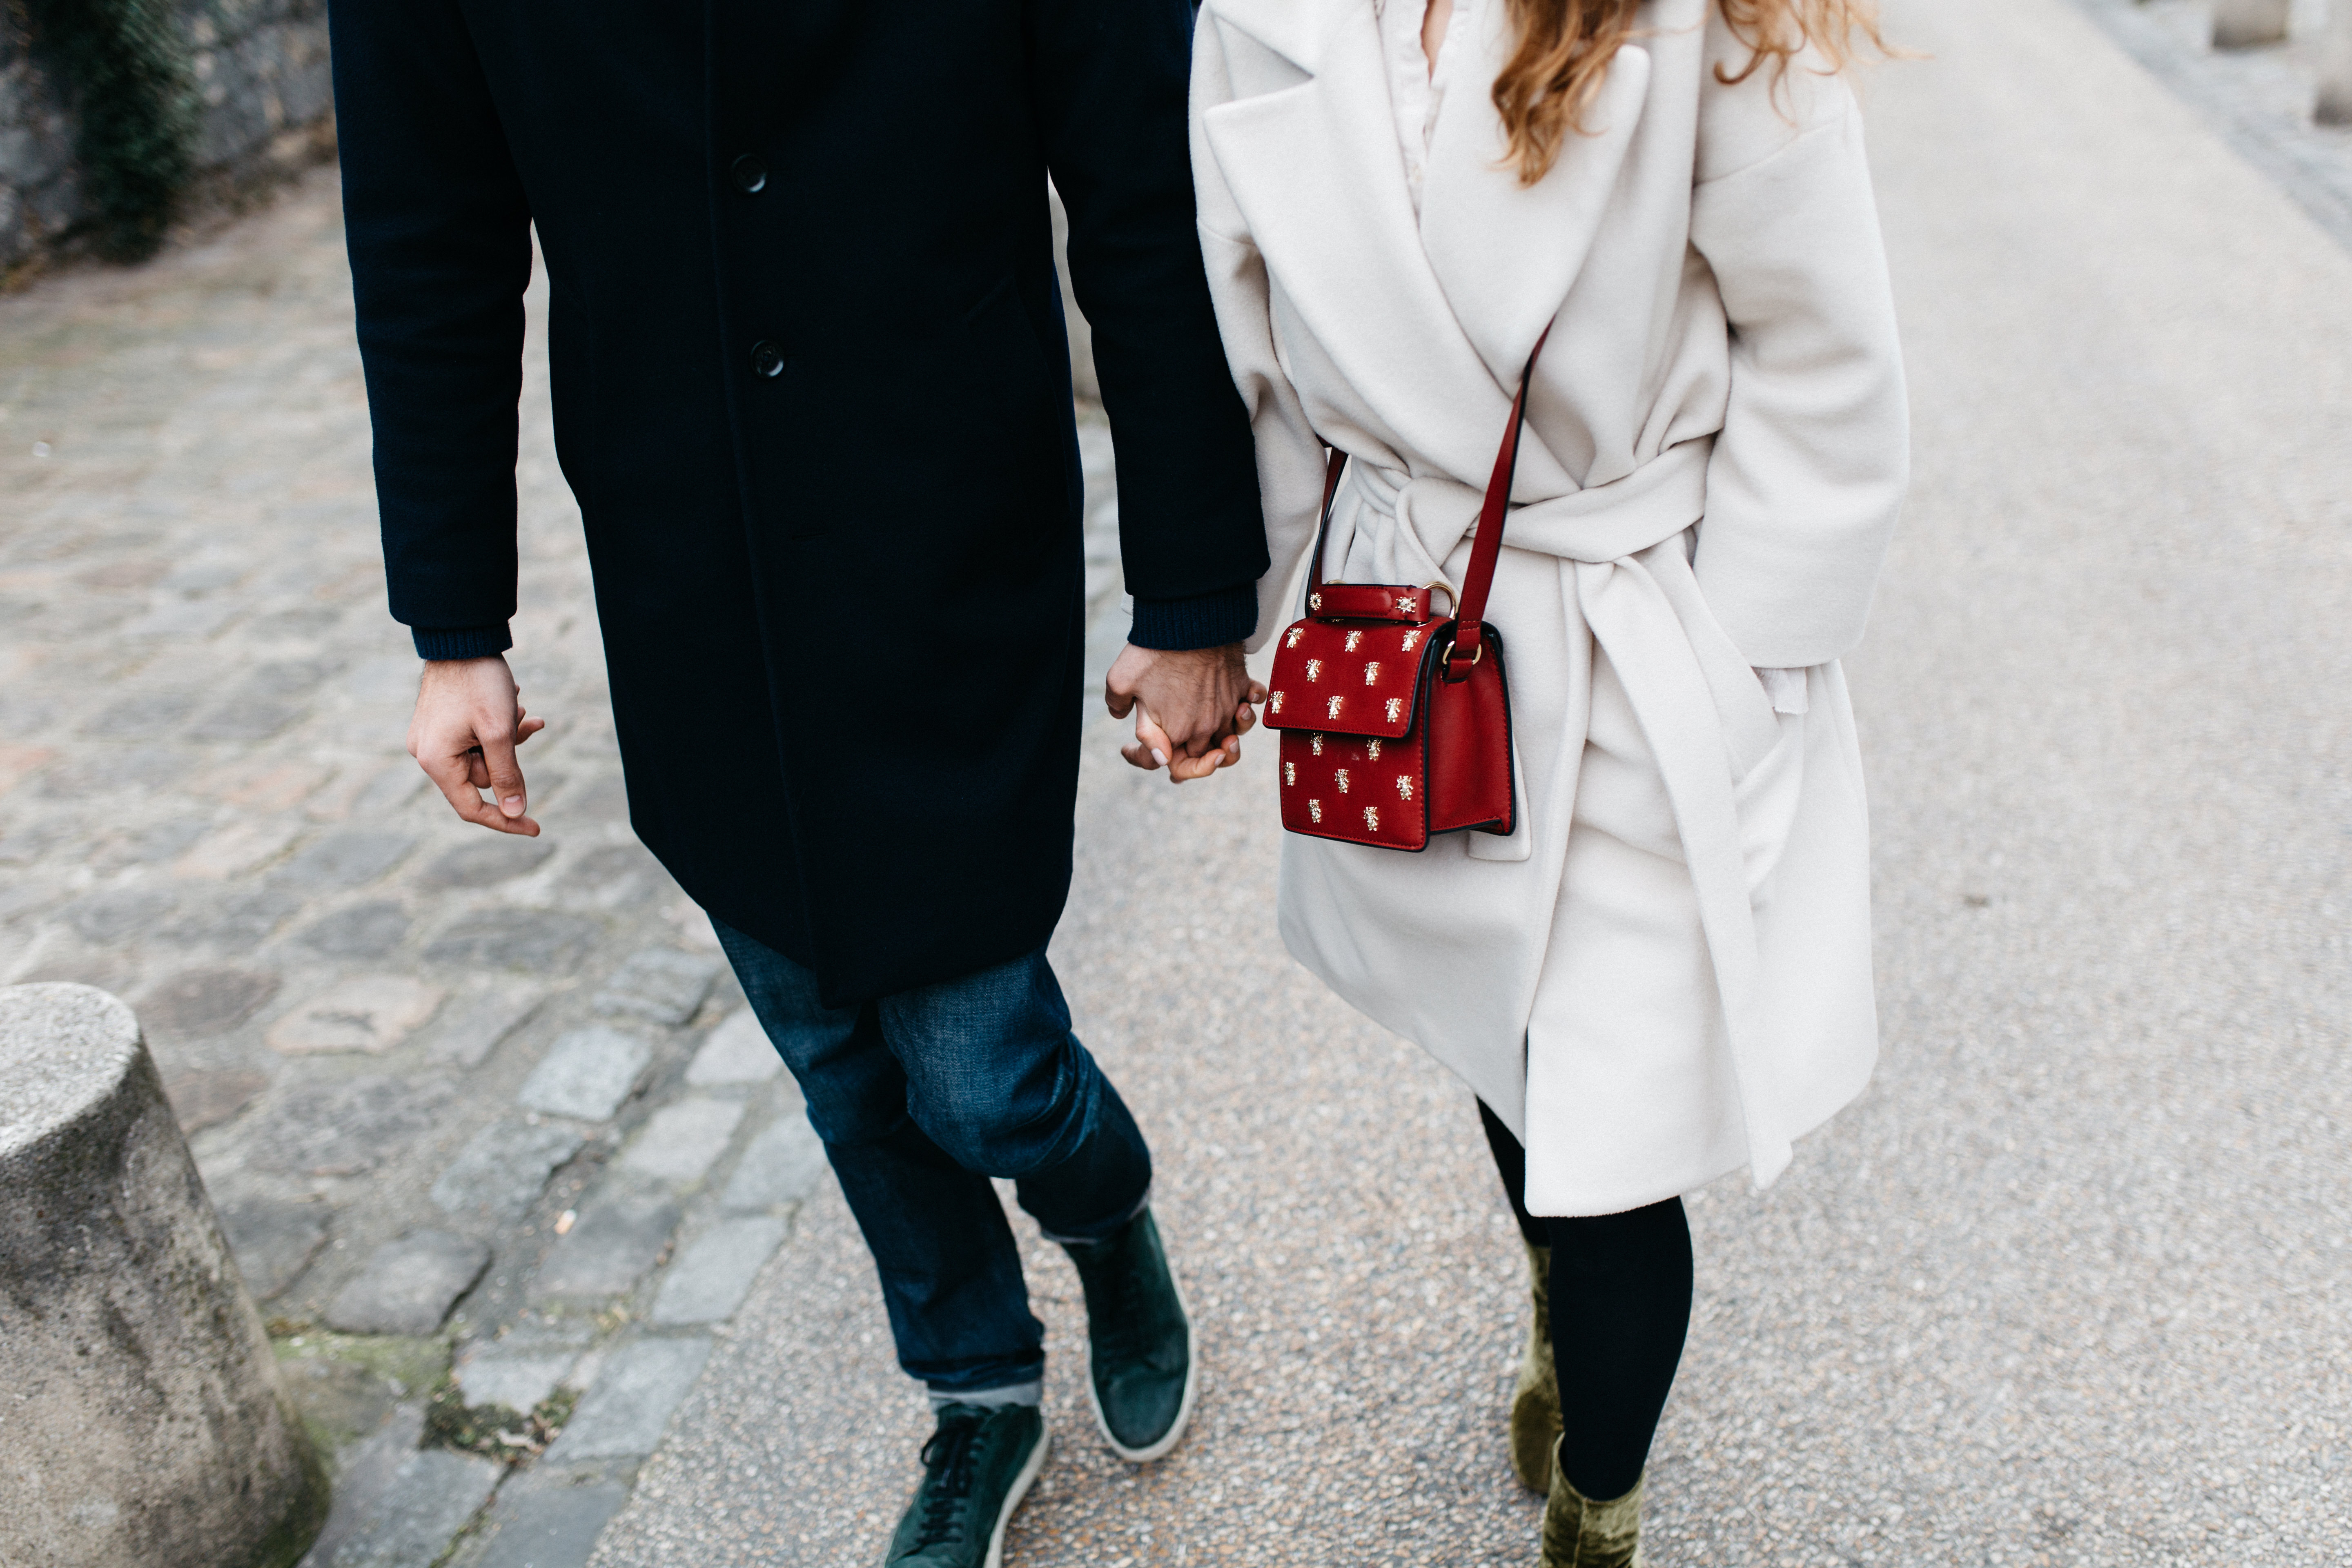
winter, white, pattern, coat, spring, fashion, clothing, jacket, outerwear, season, dress, footwear, formal wear